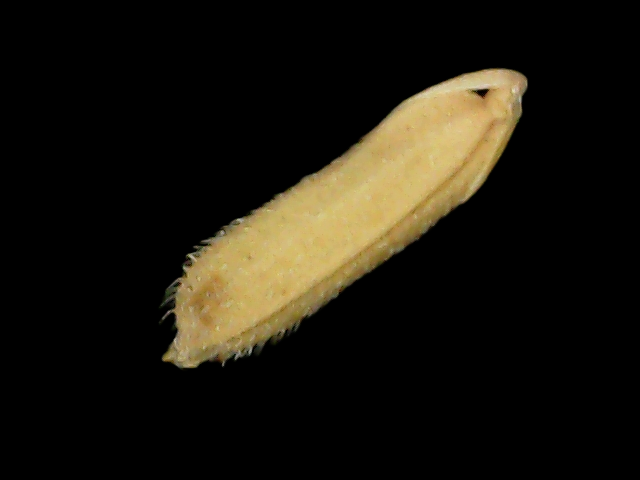
Rice variety: Binadhan14